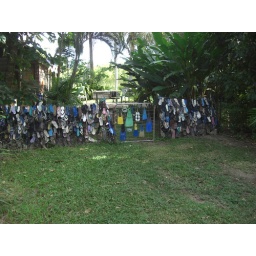
Thongs hanging from the fence at this unusual house near Garners Beach